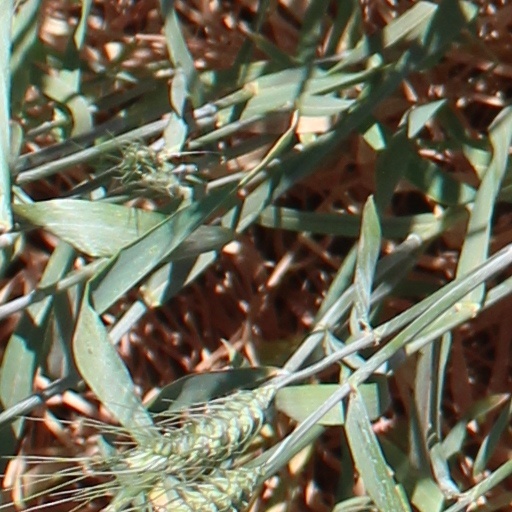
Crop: wheat